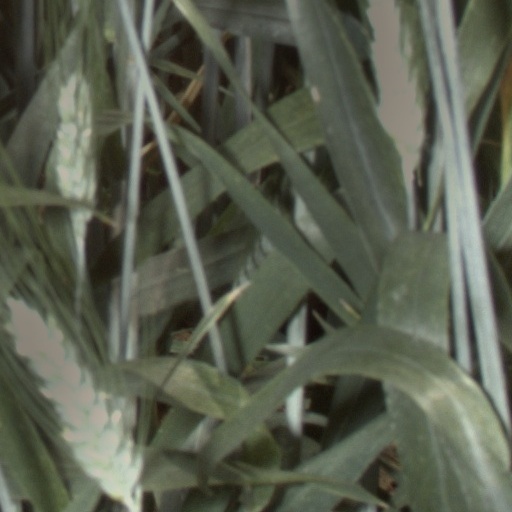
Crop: wheat